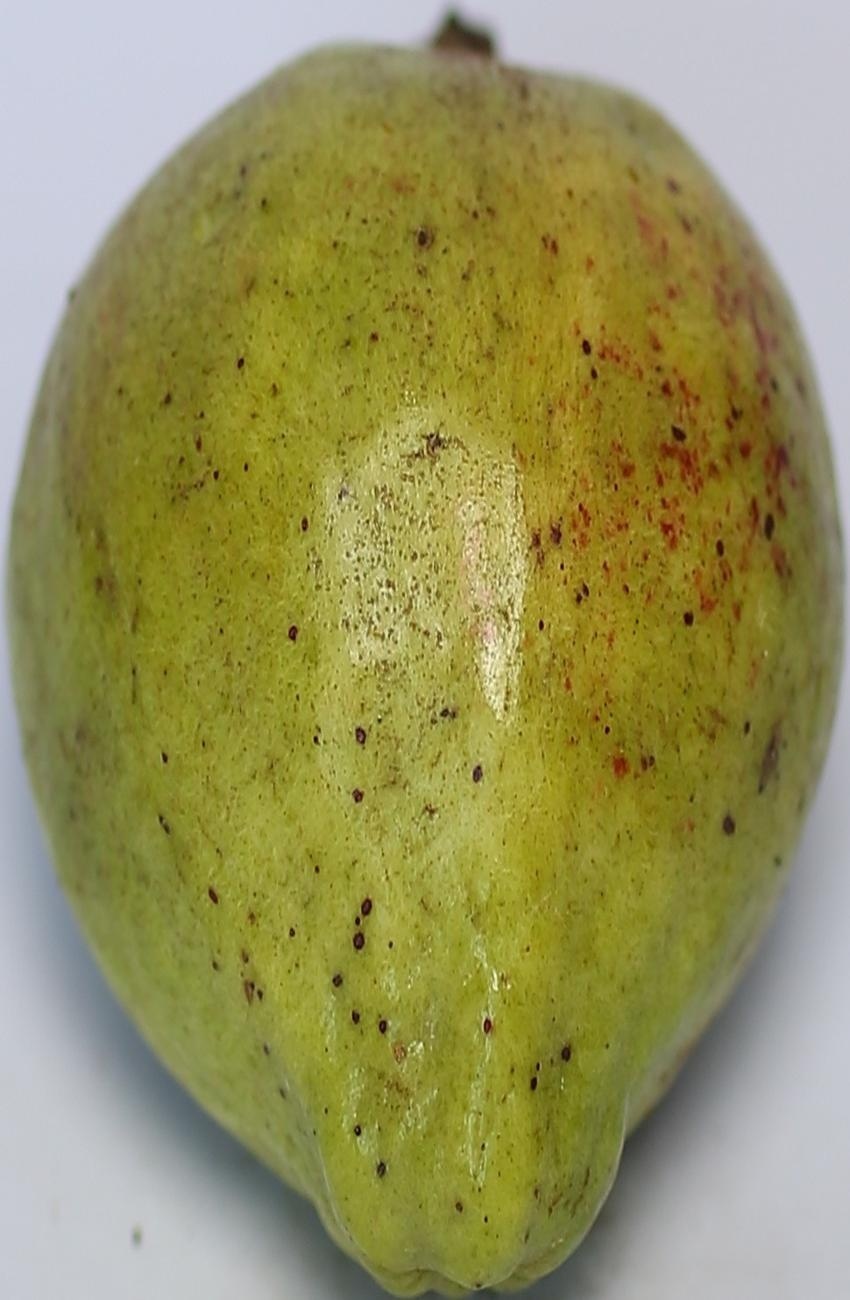
Maturity: green
Variety: riyali